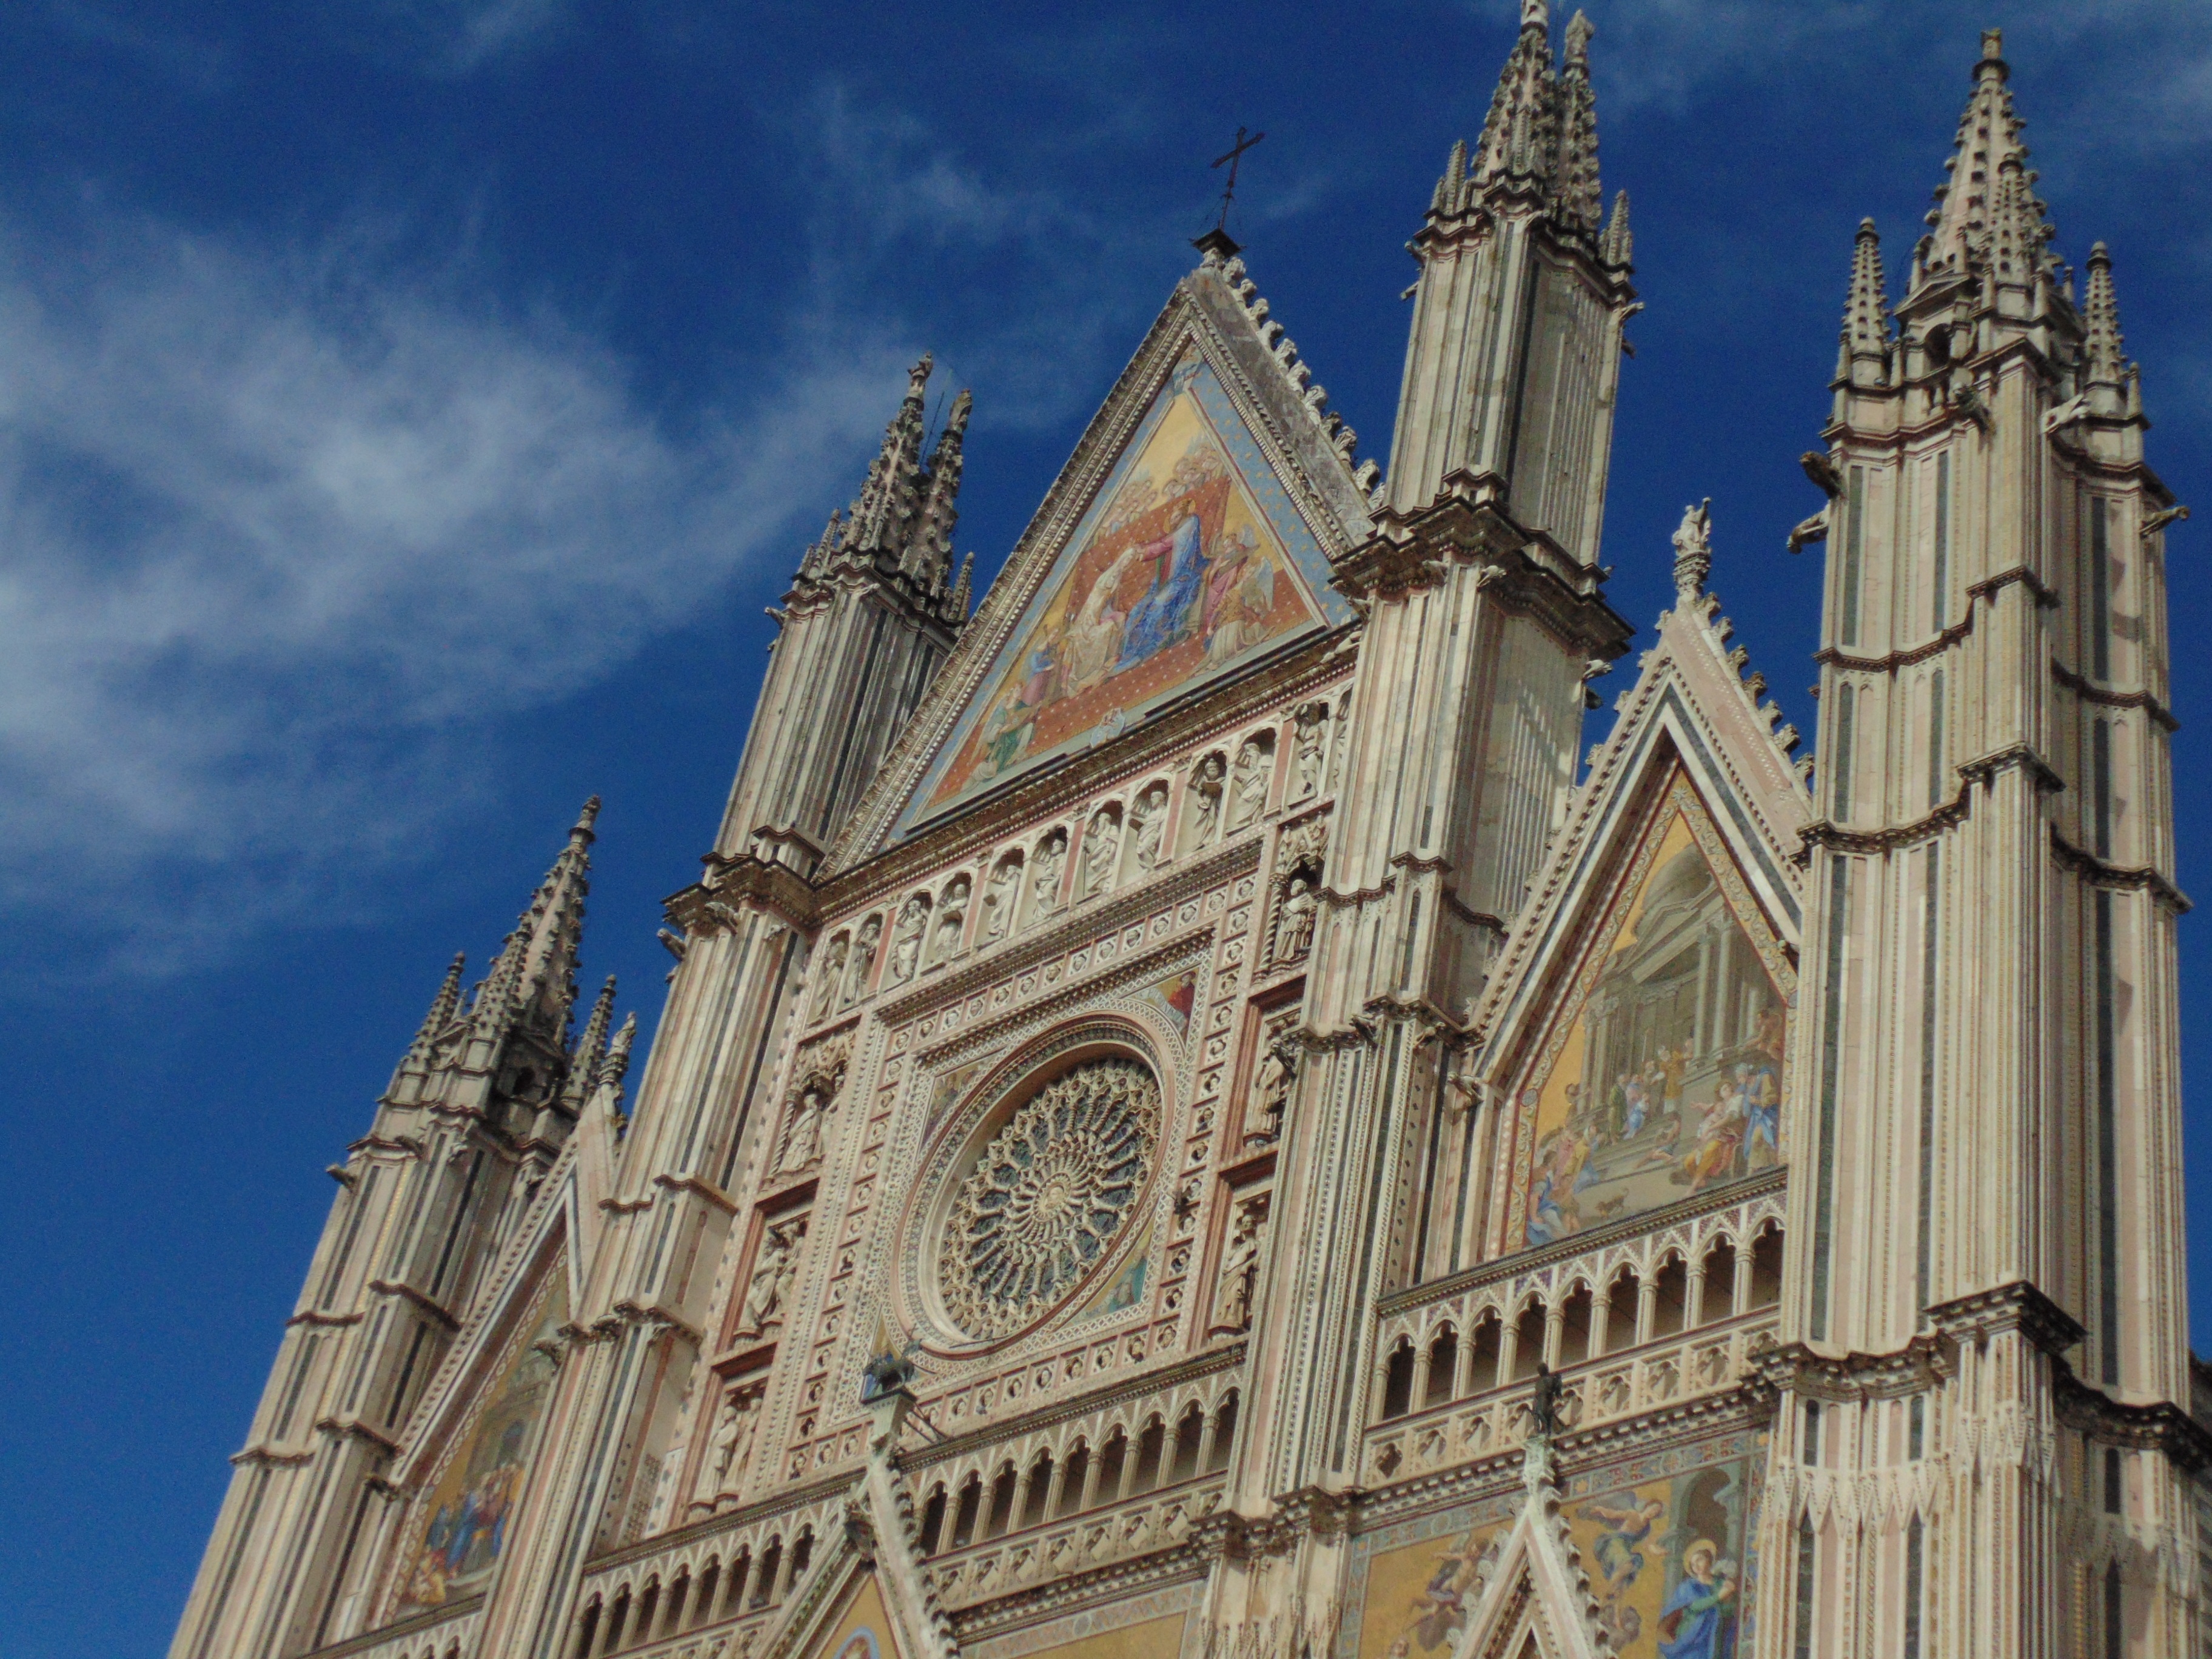
building, landmark, italy, facade, church, cathedral, place of worship, spire, duomo, weekend, orvieto, gothic architecture, historic site